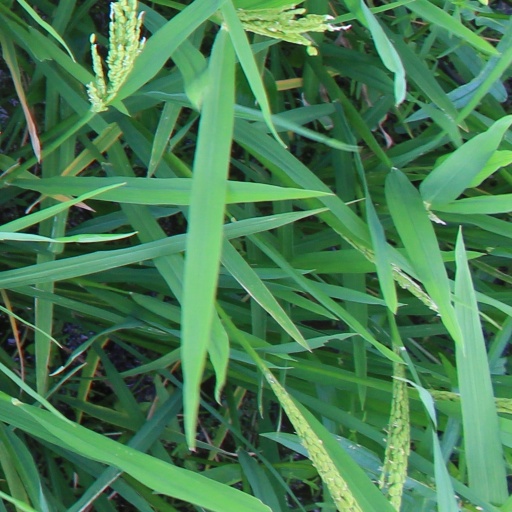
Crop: rice